We Are Family (2010 film)

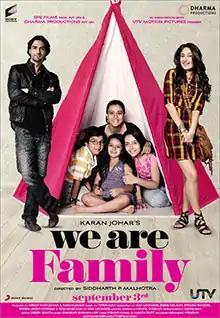
Theatrical release poster

We Are Family is a 2010 Indian Hindi-language family drama film directed by Siddharth P. Malhotra and produced by Hiroo Yash Johar and Karan Johar under Dharma Productions. It was co-produced and distributed by Sony Pictures Entertainment and UTV Motion Pictures. An official Indian adaptation of the 1998 American film "Stepmom", the film stars Kajol, Kareena Kapoor, and Arjun Rampal in lead roles.